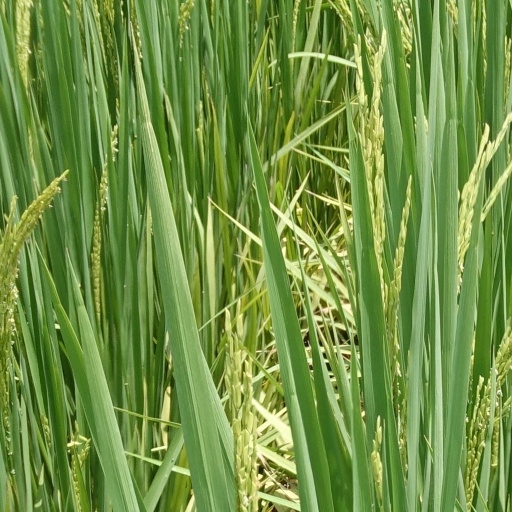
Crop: rice